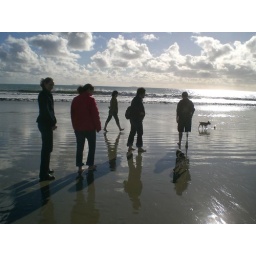
the old buds, sze, nadine, dayni, christelle and adrianne at the dog beach in coronado